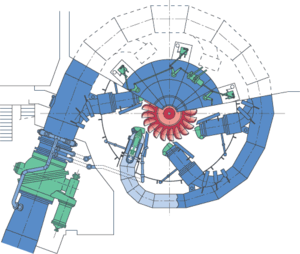
Vandkraftværk / Teknisk opbygning af et vandkraftværk / Turbinen / Pelton-turbinen
Tegning af en moderne pelton-turbine med vertikal aksel og seks dyser. De blå rør yderst er ringledningen og inden for er grenrørene til hver af dyserne. Videre er de grønne dele ventiler, selve hovedstengeventilen (sædvanligvis en kugleventil) til venstre nederst og videre de seks symmetrisk placerede dyserne. Løbehjulet i rødt helt i midten. Læg mærke til den gradvise nedtrapning af ringledningens diameter. Gengivet med tilladelse fra Voith-Siemens.
Et vandkraftværk er et kraftværk, som producerer elektrisk energi ved hjælp af rindende vand.